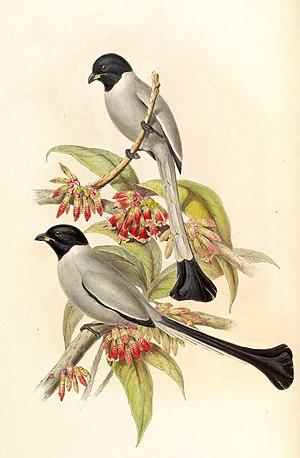
Le genre Crypsirina regroupe deux espèces de passereaux appartenant à la famille des Corvidae.